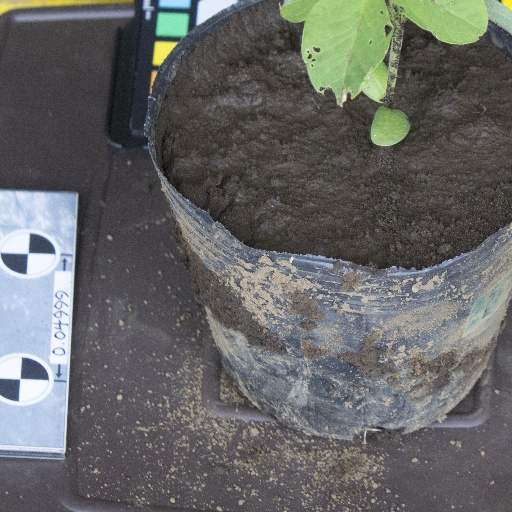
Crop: soybean